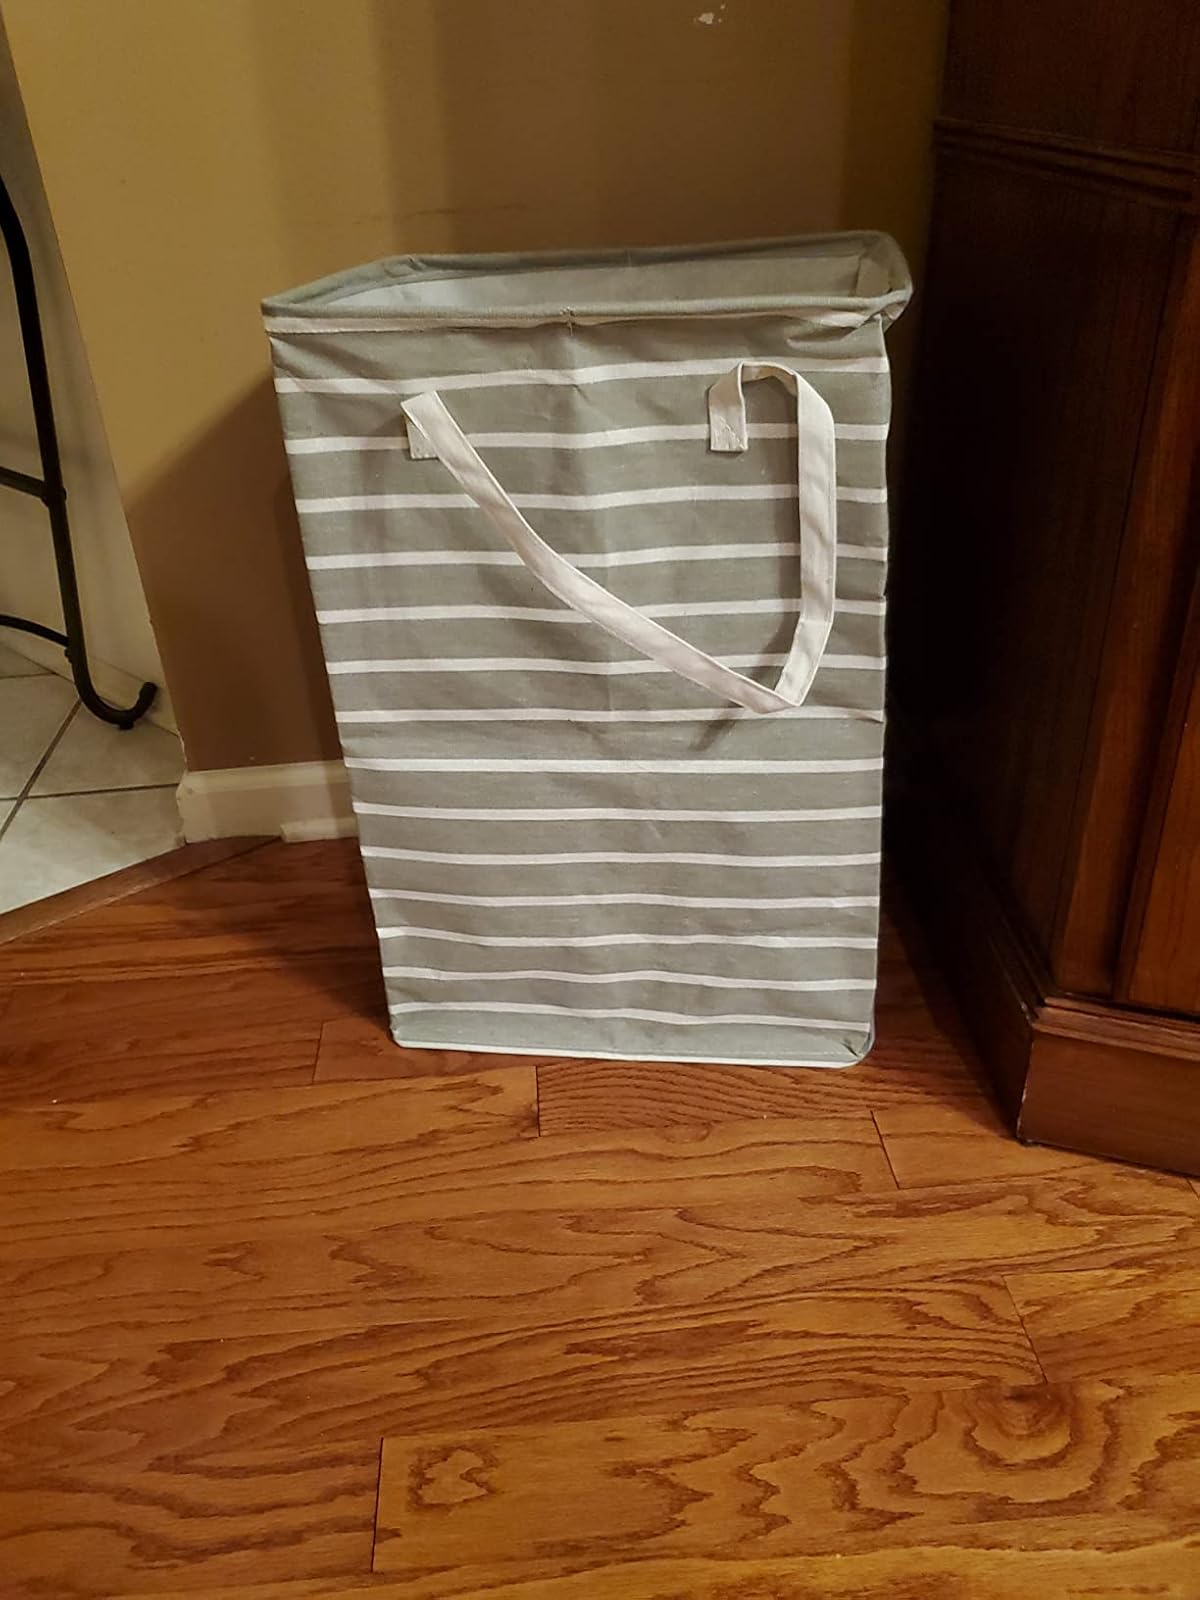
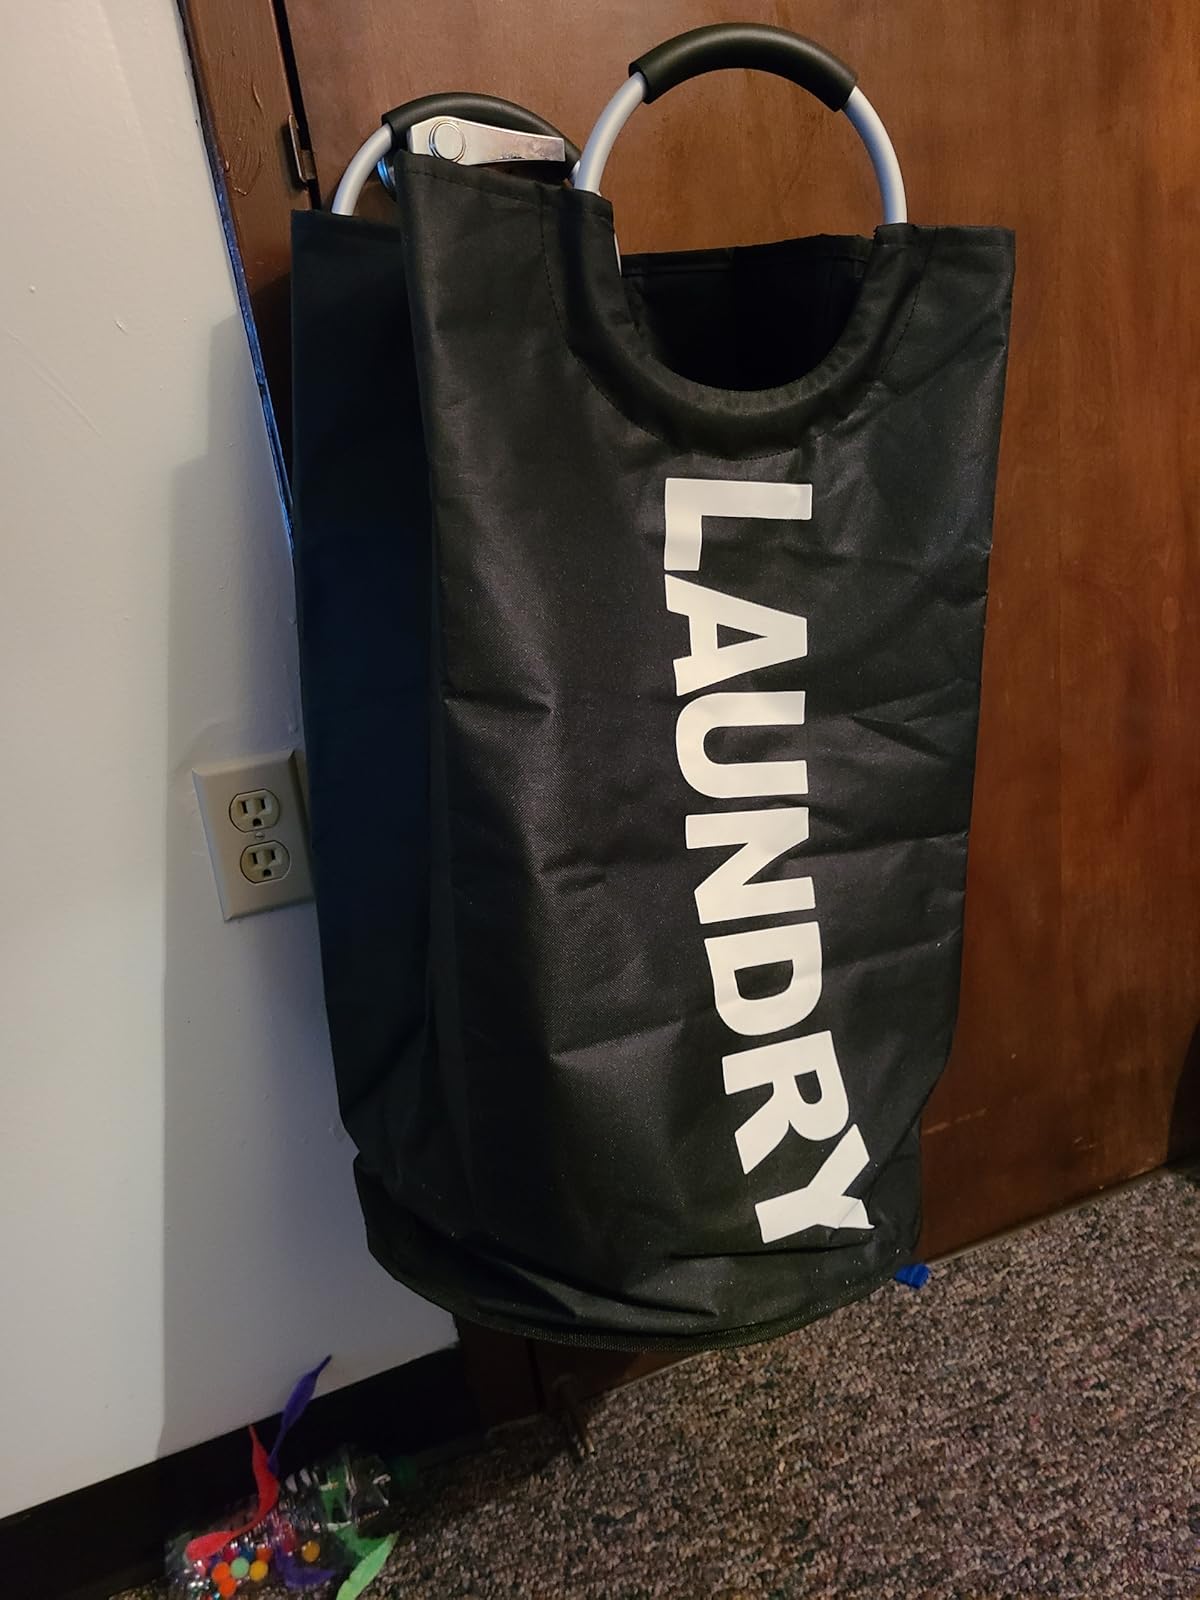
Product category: items_hamper
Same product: no